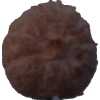
Label: orange_peeled